Hyderabadi Muslims

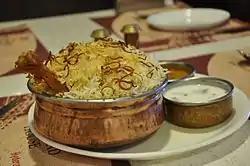
Hyderabadi Biryani

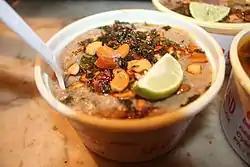
Hyderabadi Haleem

The native cooking style of the community is the Hyderabadi cuisine, which evolved during the Asaf Jahi period. It is heavily influenced by Mughal, Turkish, and Arab along with the influence of the native Telugu and Marathwada cuisines. It comprises a broad repertoire of rice, wheat and meat dishes and the skilled use of various spices, herbs and natural edibles.